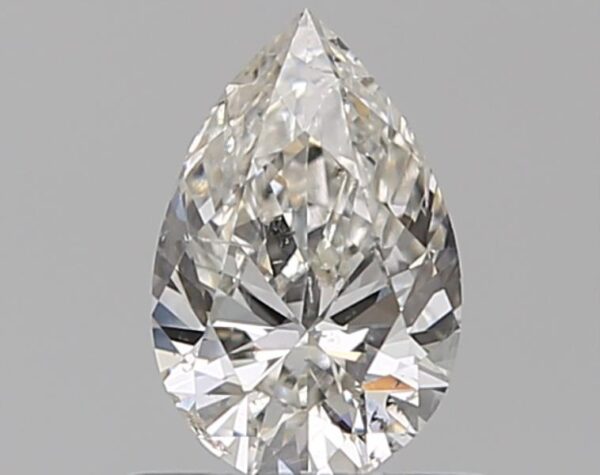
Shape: pear
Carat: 0.55
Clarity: SI2
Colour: I
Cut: EX
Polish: EX
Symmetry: VG
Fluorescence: M
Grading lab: GIA
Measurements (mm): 7 x 4.57 x 2.85